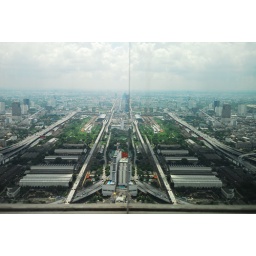
Half of a view from the seventy-seventh storey of Baiyoke Sky - the rest is a reflection off a wall mirror in the gallery.